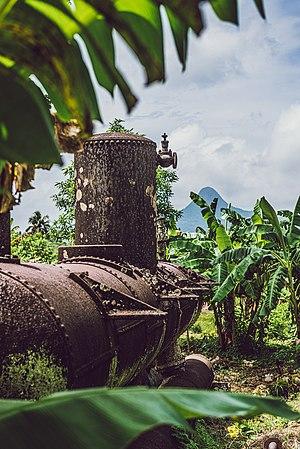
vestiges de l'usine sucrière de poroani
Chirongui est une commune française située dans le département et région d'outre-mer de Mayotte, peuplée de 8 920 habitants en 2017.